Angevin Empire

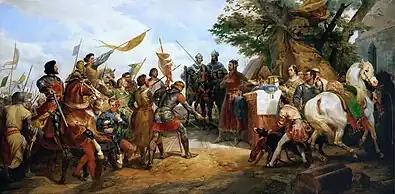
"La Bataille de Bouvines", by Horace Vernet. A 19th-century depiction of Philip II of France at the Battle of Bouvines.

The siege of Acre, which had been the last Christian stronghold in Holy Land, was over by July and Philip decided to return to France. It is unclear whether Philip returned due to dysentery, anger towards Richard, or that he thought he could gain Artois following the death of the Count of Flanders, as he had married the Count's daughter. Whilst back at France, Philip boasted he was 'going to devastate the king of England's lands' and, in January 1192, he demanded from the seneschal of Normandy, William FitzRalph, the Vexin, claiming that the treaty he had signed with Richard in Messina contained the intention of Richard that, as the Vexin had been Alys' dowry and since Richard had married Berengaria, he was entitled to the land. Although Philip threatened invasion, Eleanor of Aquitaine intervened in stopping her son, John, from promising to concede the land. Philip's nobles refused to attack the lands of an absent crusader, though Philip instead gained lands in Artois. Philip's return did result in castles throughout the empire being in a "state of readiness". The alliance with Navarre helped again when Philip attempted to incite revolt in Aquitaine but failed.